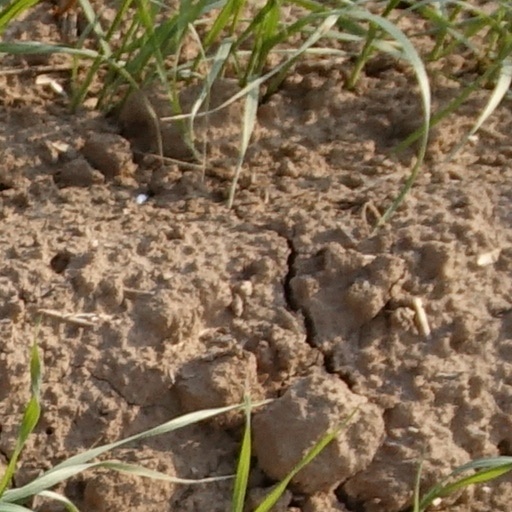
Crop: wheat